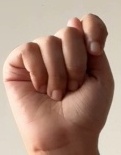
ASL sign: T